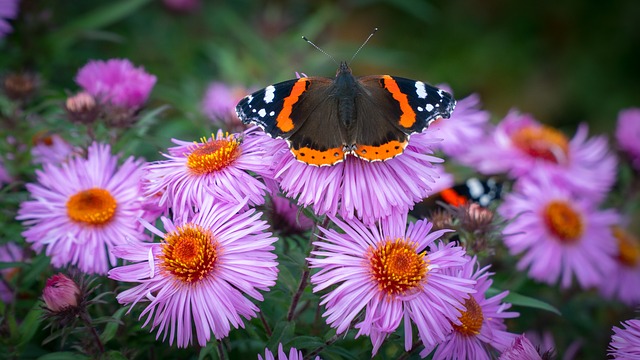
Label: butterfly